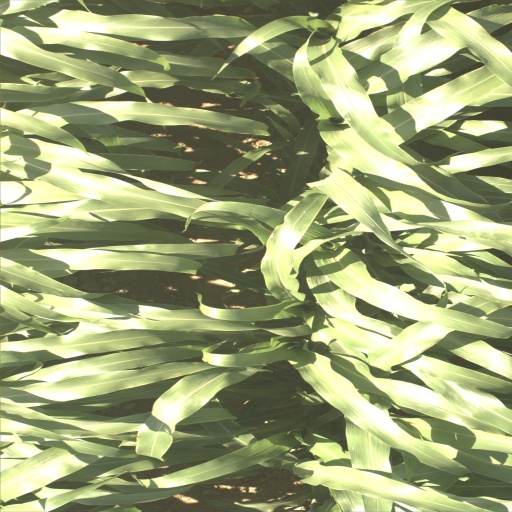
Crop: sorghum